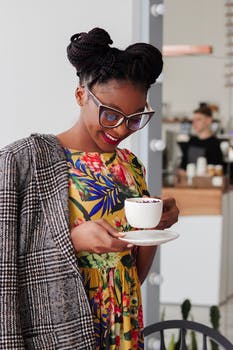
Label: No Watermark